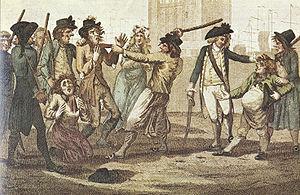
La « presse » était un système de conscription, utilisé notamment au Royaume-Uni, qui consistait en l'enrôlement de force, brutal et sans préavis, de civils afin de servir sous les armes.